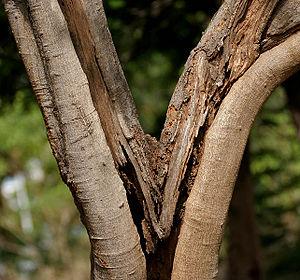
Le Karanj, Karanja ou arbre de pongolote est un arbre de la famille des Fabaceae à croissance rapide, fixateur d'azote, qui réside en zone tropicale ou subtropicale humide mais est résistant à la sécheresse, qui pousse en plein soleil, sur des sols difficiles, même salés, et producteur d'huile.